The Garment Jungle

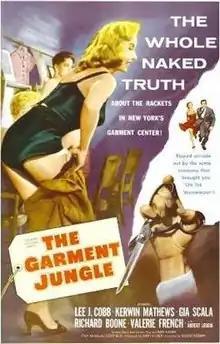
Theatrical release poster

The Garment Jungle is a 1957 American film noir crime film directed by Vincent Sherman and starring Lee J. Cobb, Kerwin Mathews, Gia Scala, Richard Boone and Valerie French.